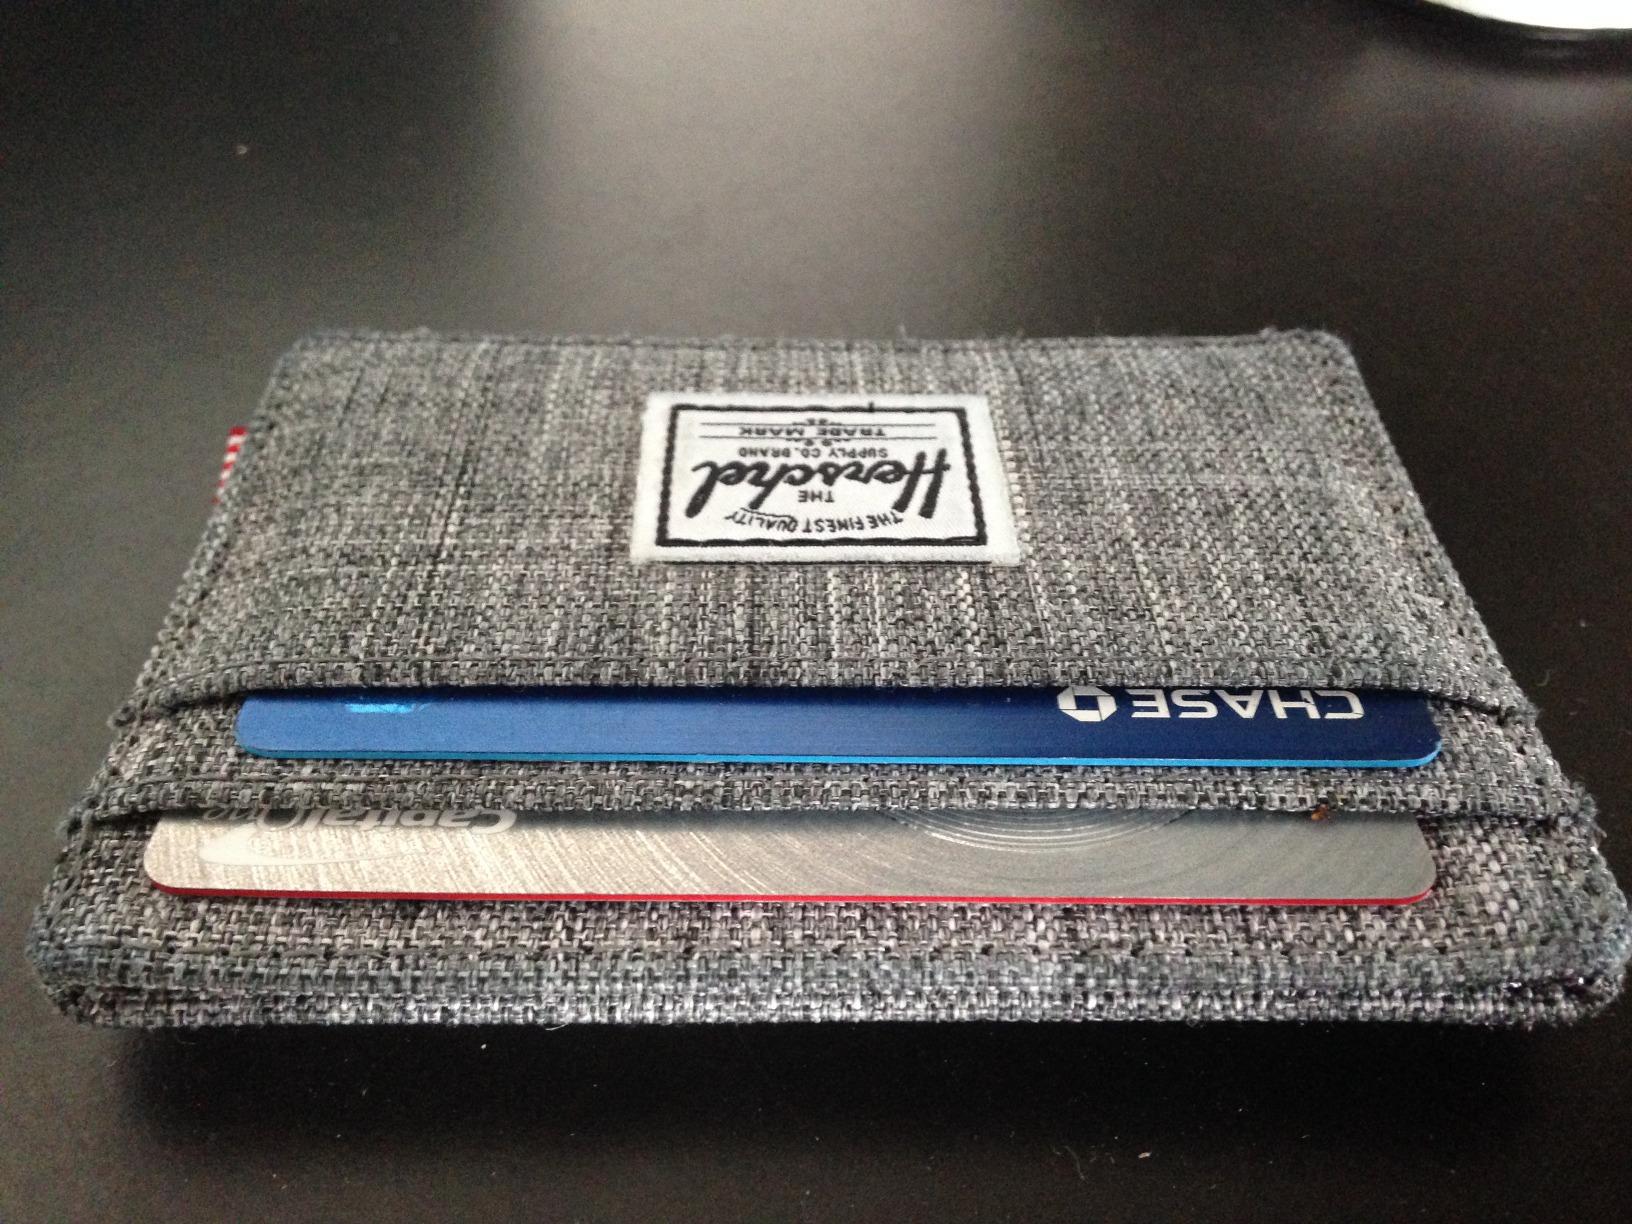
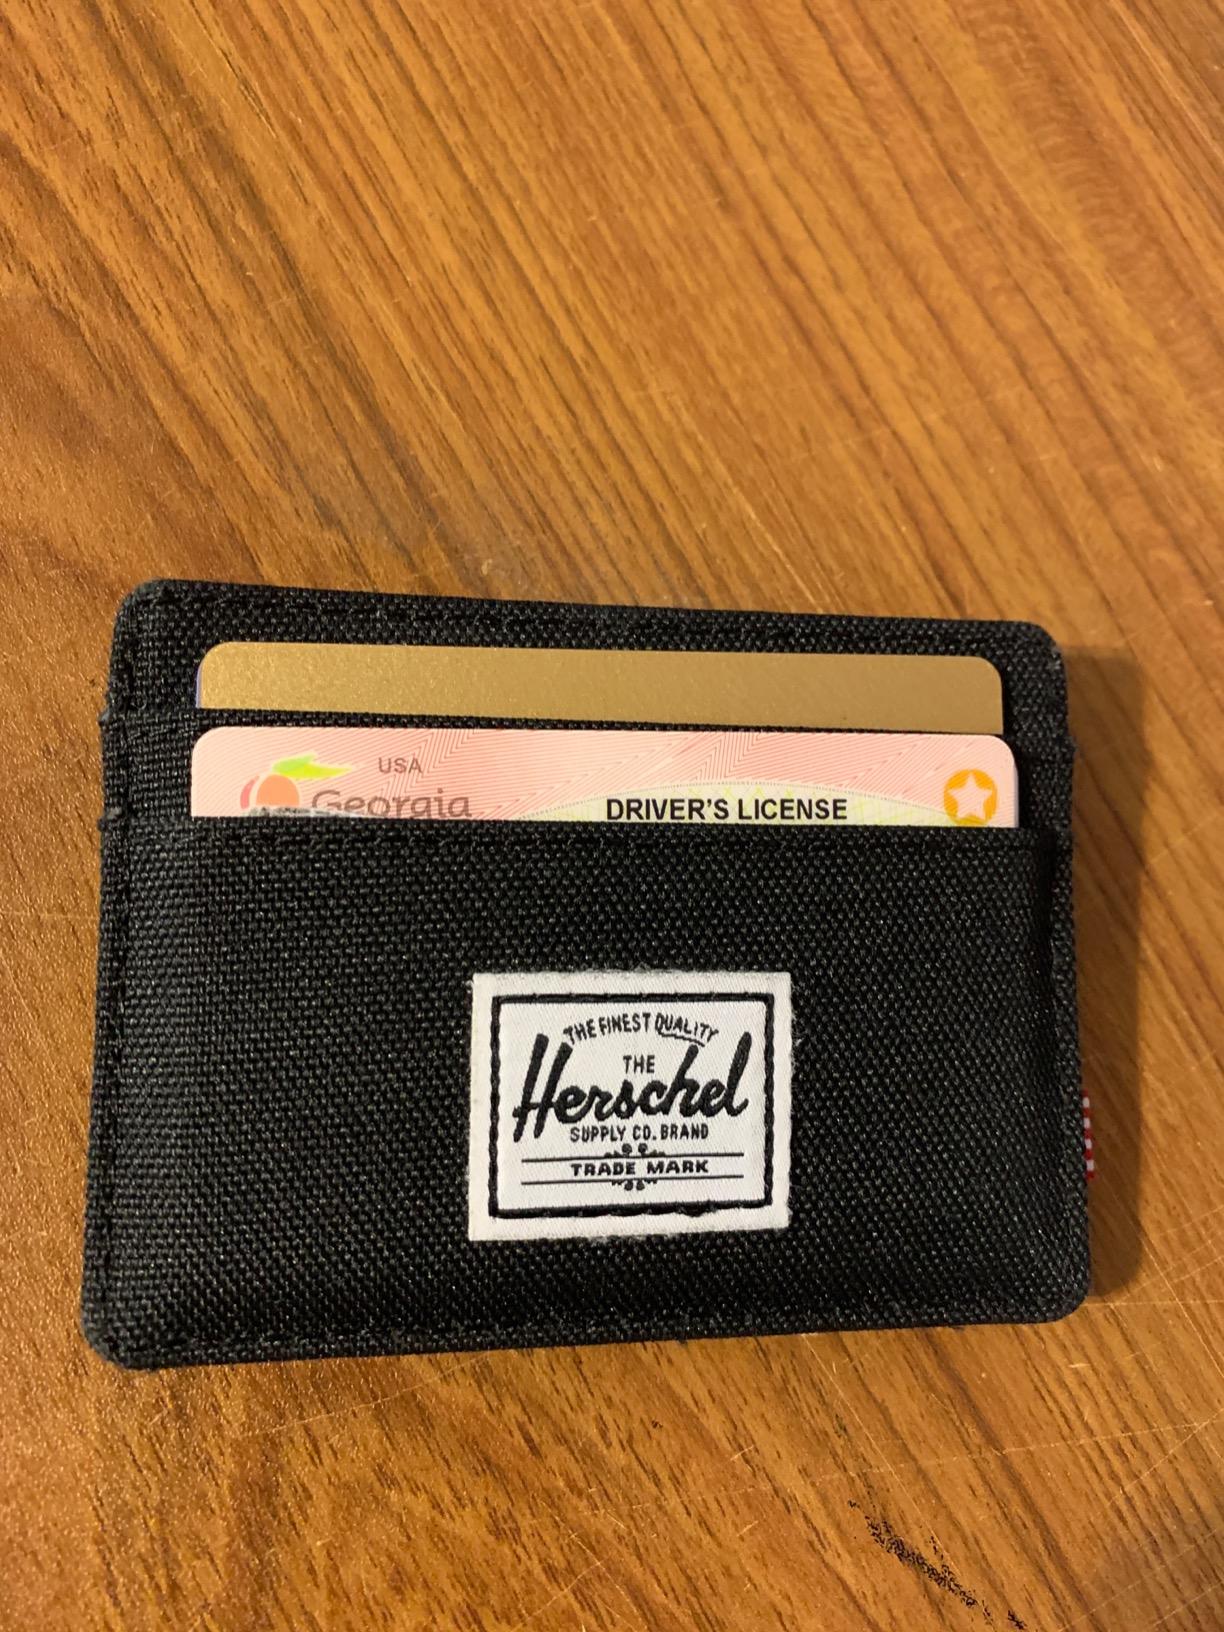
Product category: accessories_wallet
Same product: no